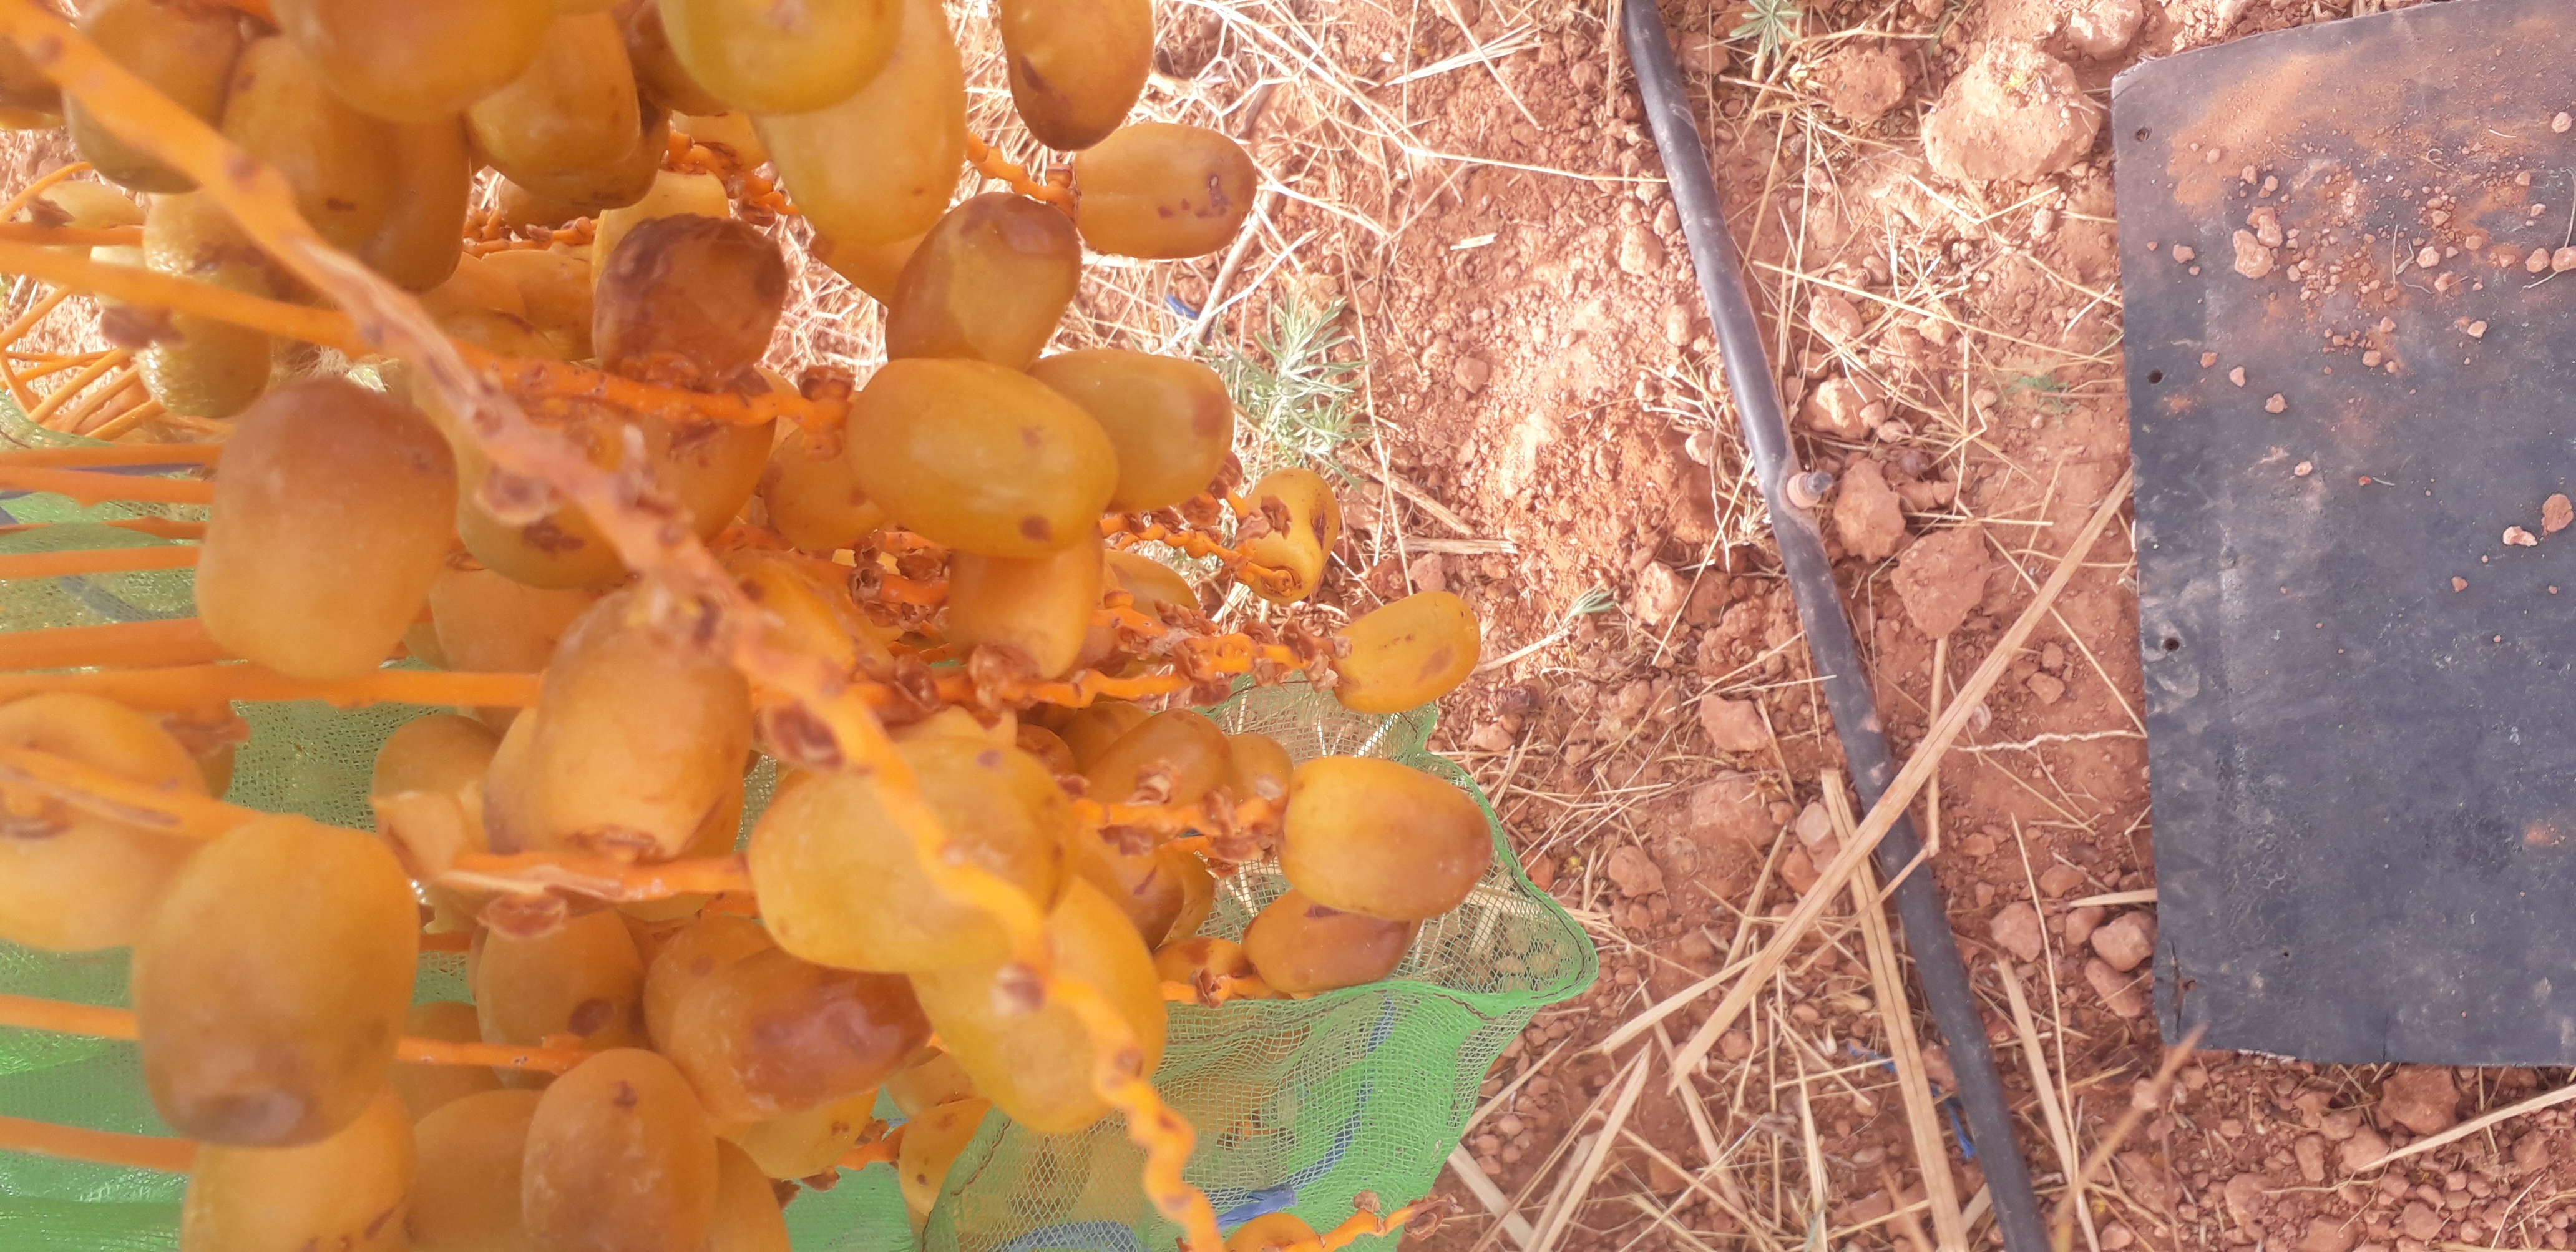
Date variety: Boufagous